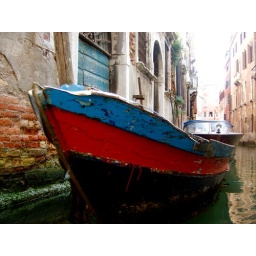
boat in blue and red